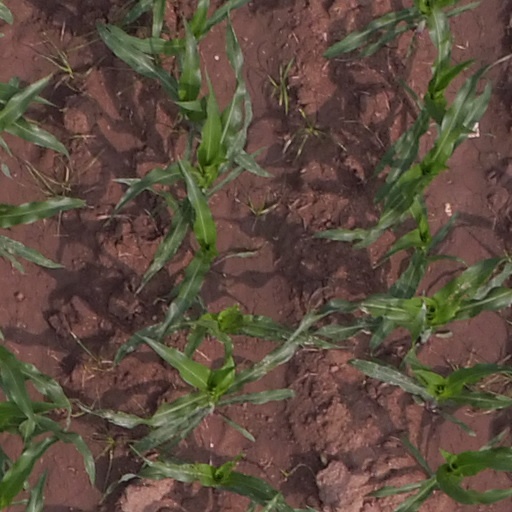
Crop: maize; corn